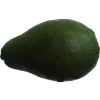
Label: green_avocado